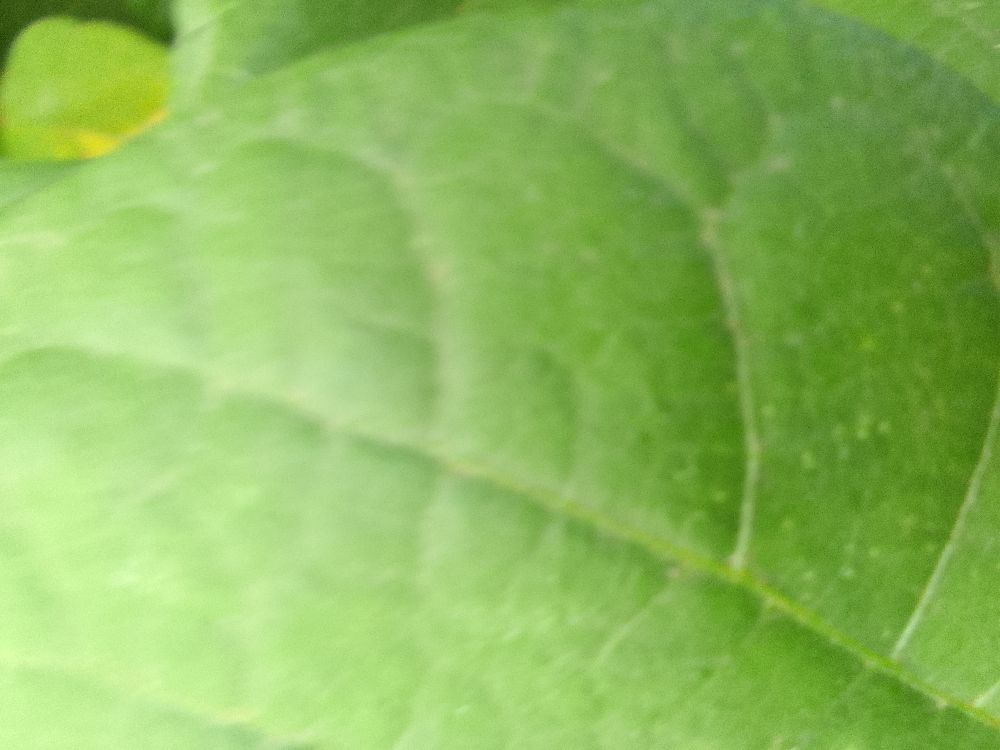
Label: healthy